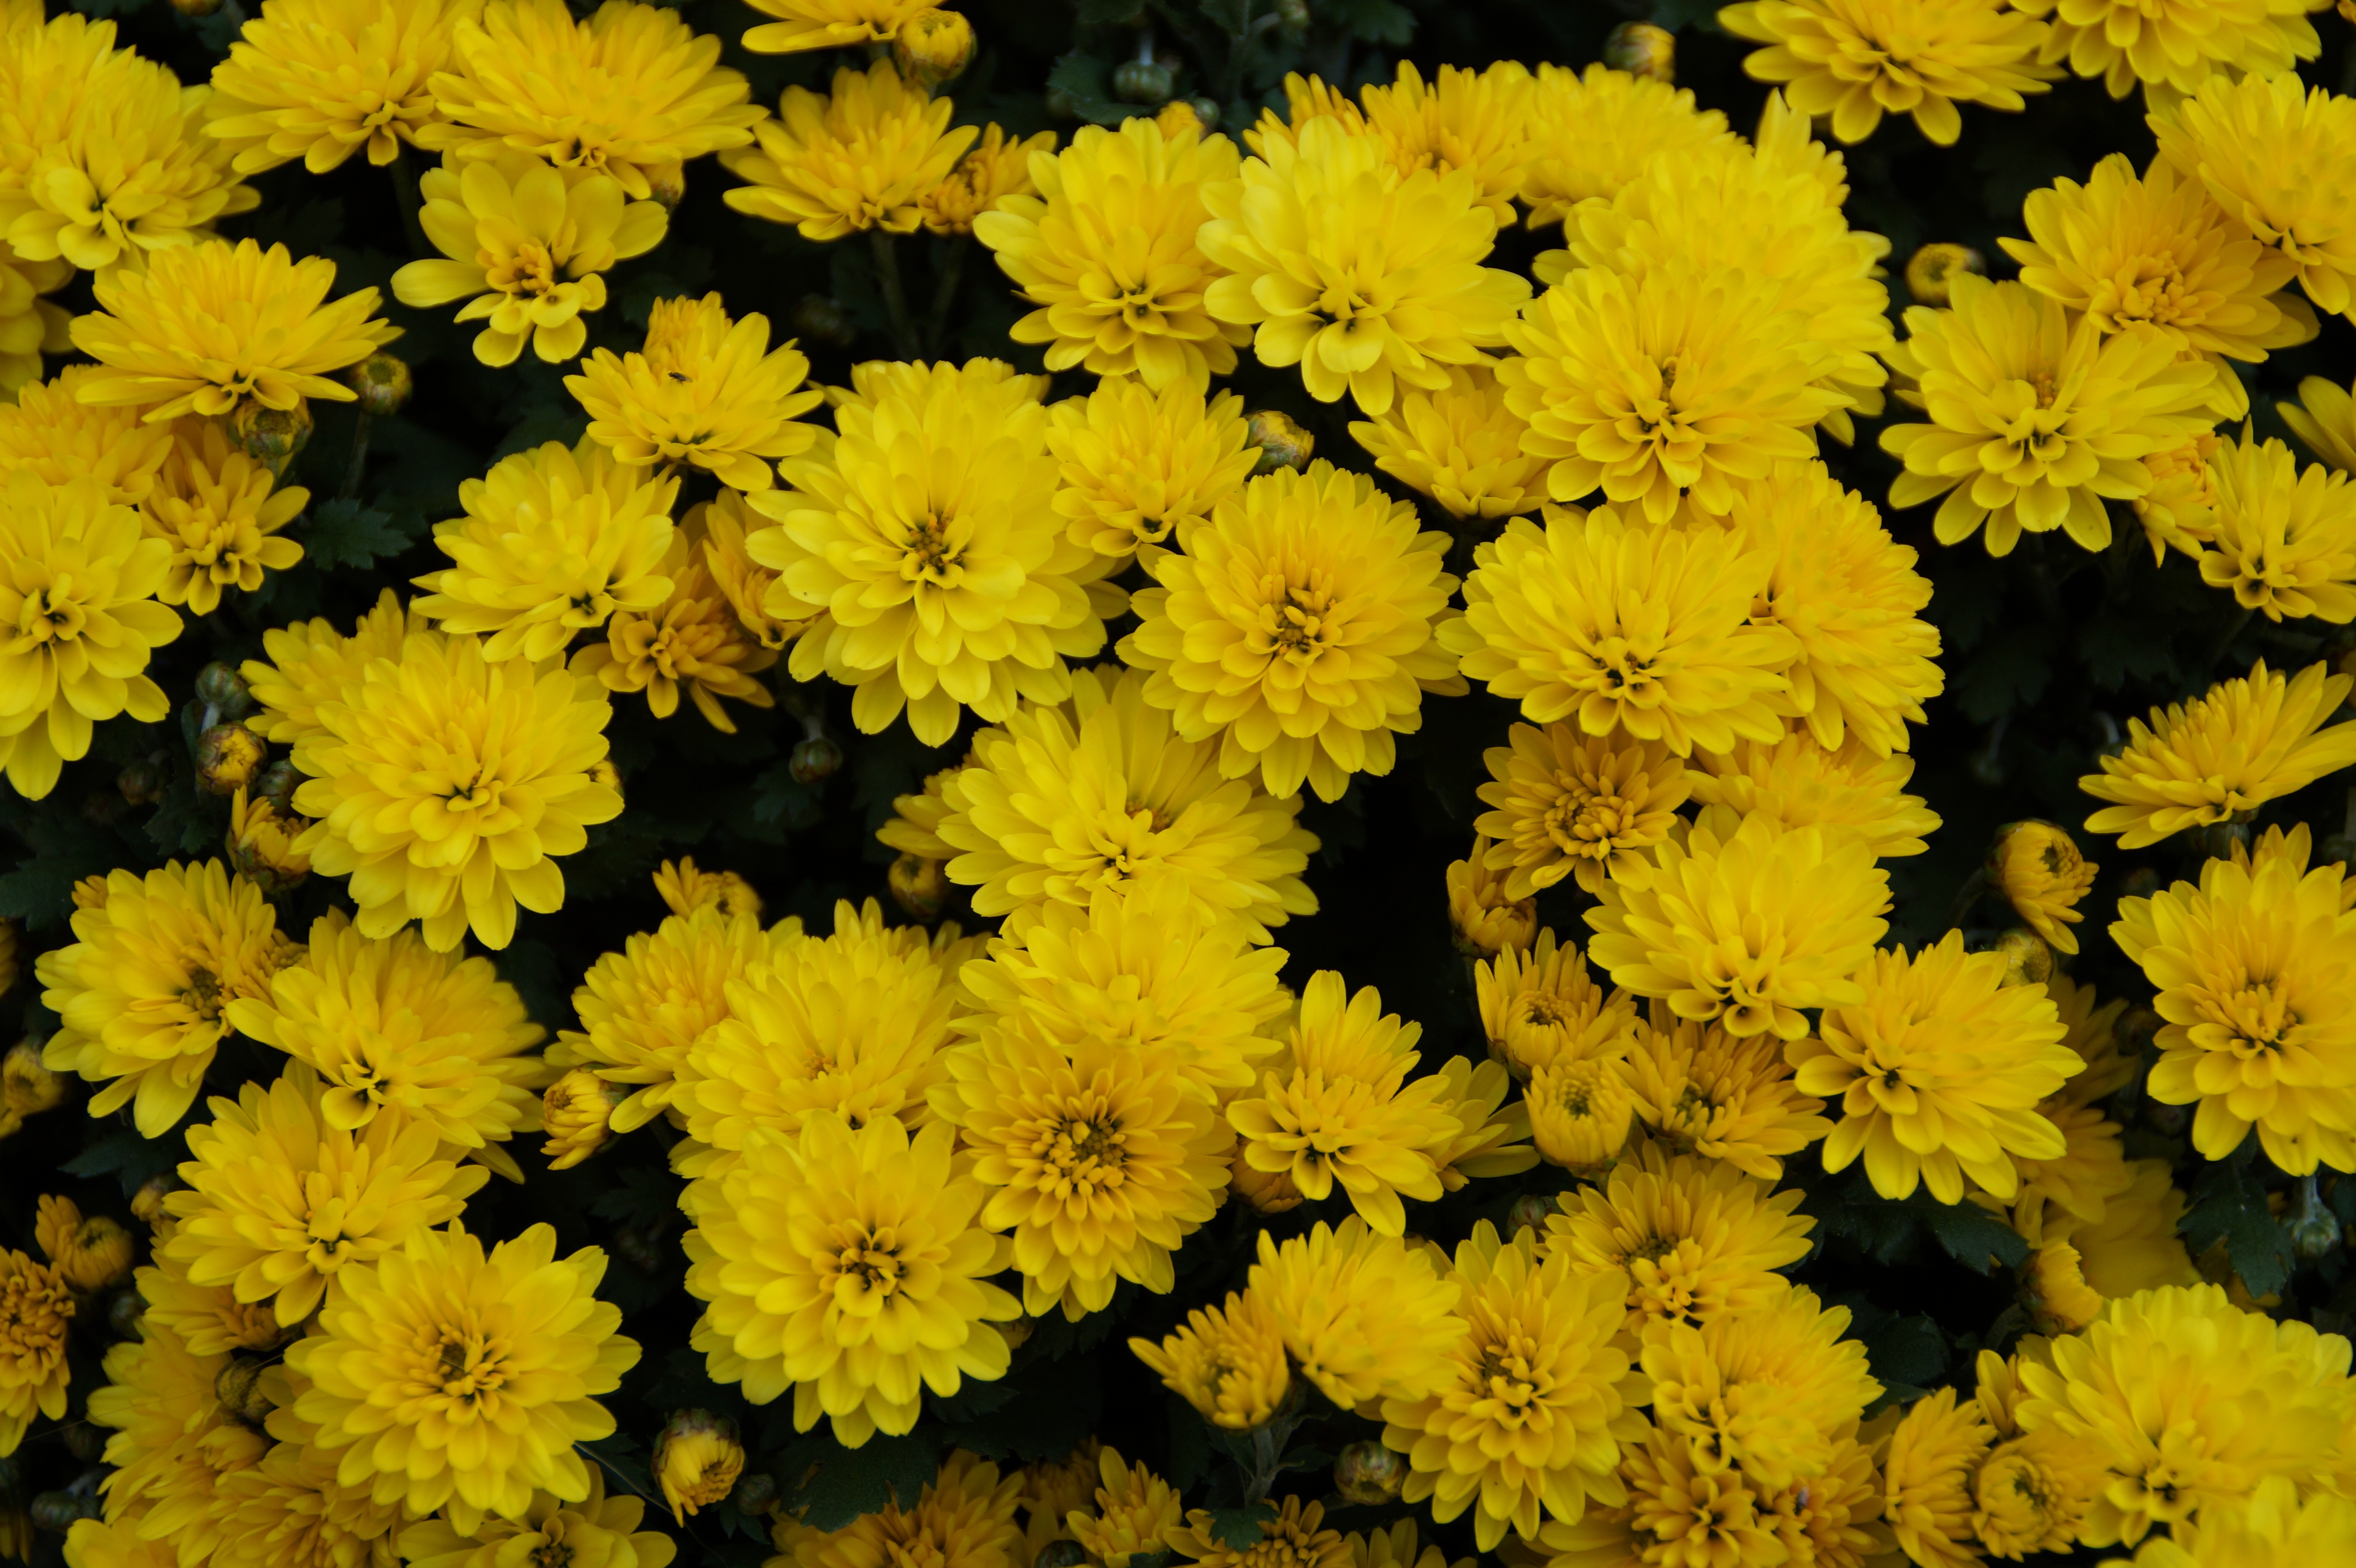
plant, flower, petal, bush, herb, autumn, yellow, flora, flowers, background, yellow flowers, macro photography, bl tenmeer, flowering plant, daisy family, blumenstock, ornamental flowers, annual plant, land plant, chrysanths